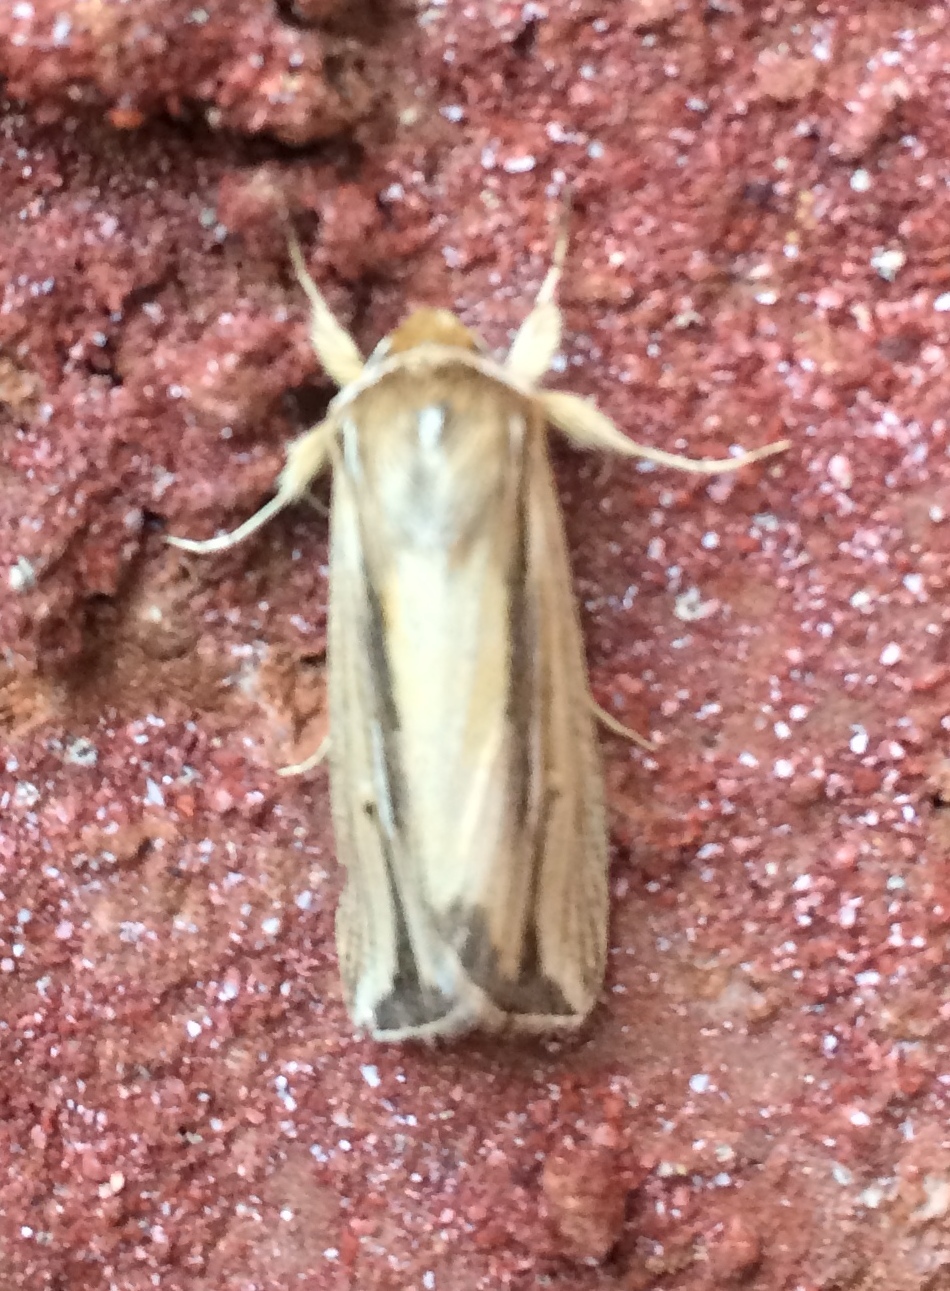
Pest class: wheathead_armyworm_Dargida_diffusa